Proline-rich protein 30

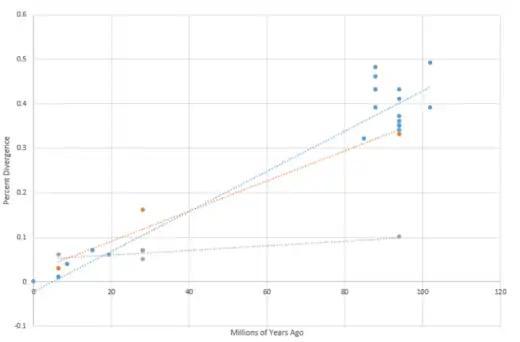
Comparison of evolutionary histories between Cytochrome C (grey), Fibrinogen (orange), and PRR30 (blue).

In recent 2015 study, copy number variation of PRR30 gene was linked to an increase risk for neurofibromatosis. 78% of the patients displaying type 1-associated cutaneous neurofibromas carried an extra copy of the PRR30 gene. No mechanism was described illuminating the correlation.